Hitachi HD44780 LCD controller

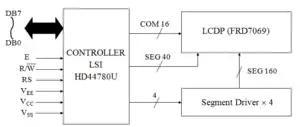
Block diagram of an HD44780U-based LCD module

The Hitachi HD44780 LCD controller is limited to monochrome text displays and is often used in copiers, fax machines, laser printers, industrial test equipment, and networking equipment, such as routers and storage devices.